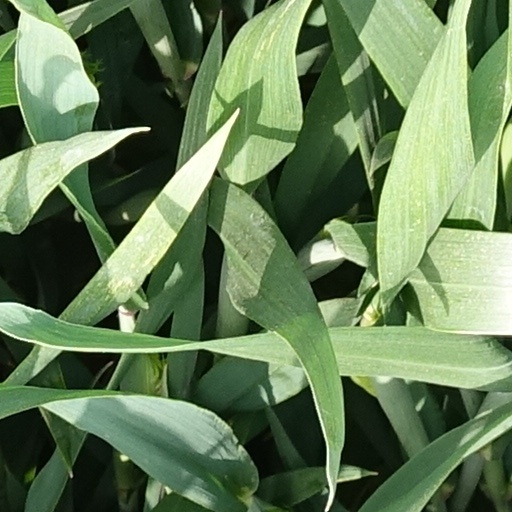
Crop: wheat